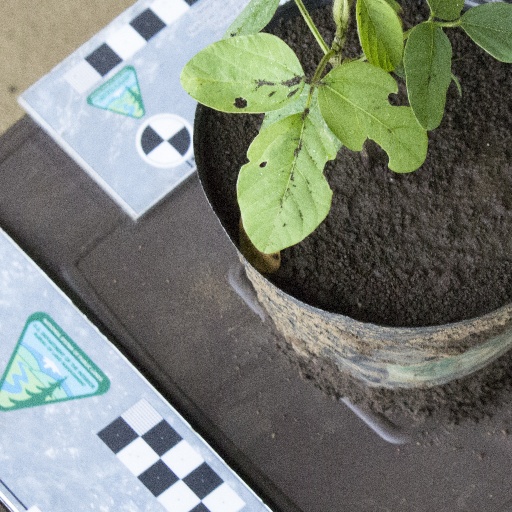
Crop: soybean